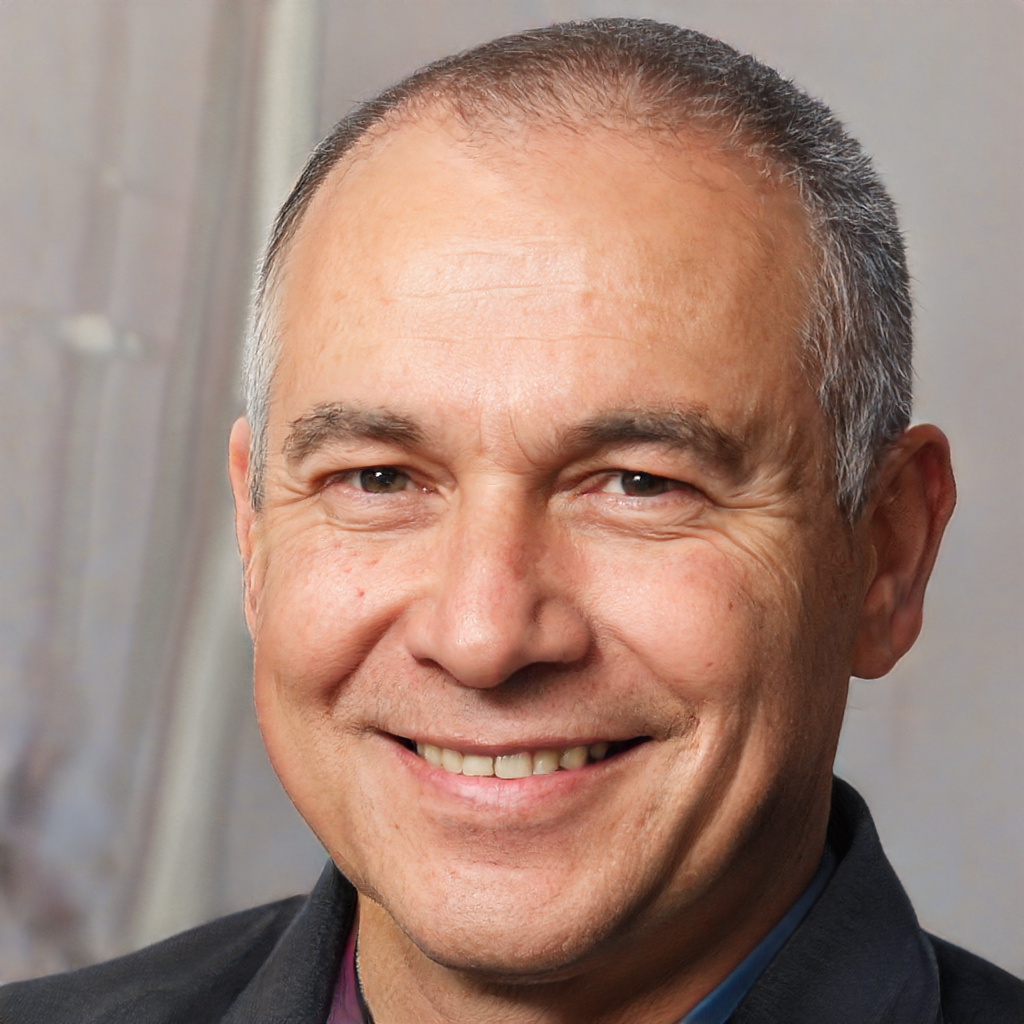
Gender: Male